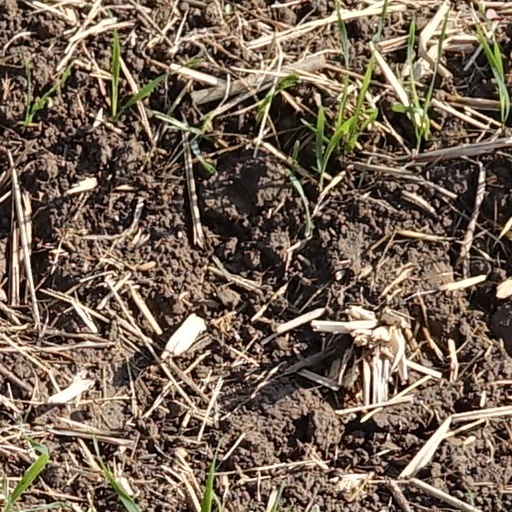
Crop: wheat